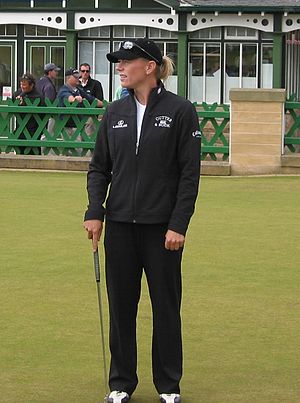
Annika Sörenstam
Annika Sörenstam på St. Andrews i 2007
Annika Sörenstam er en svensk professionel golfspiller, der regnes for en af historiens allerbedste kvindelige golfspillere. Hun har vundet 72 officielle LPGA-turneringer, heraf 10 majors, og hendes samlede indtjening er på 22 mill. USD, hvilket er 8 mill. mere end den næstmest vindende. 13. maj 2008 bekendtgjorde hun, at hun med udgangen af 2008 indstiller sin karriere.